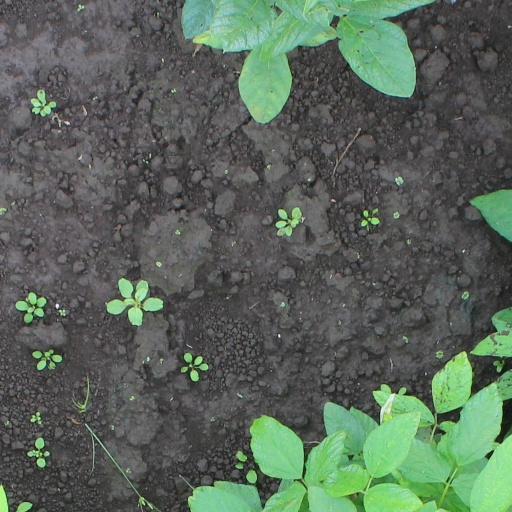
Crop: soybean